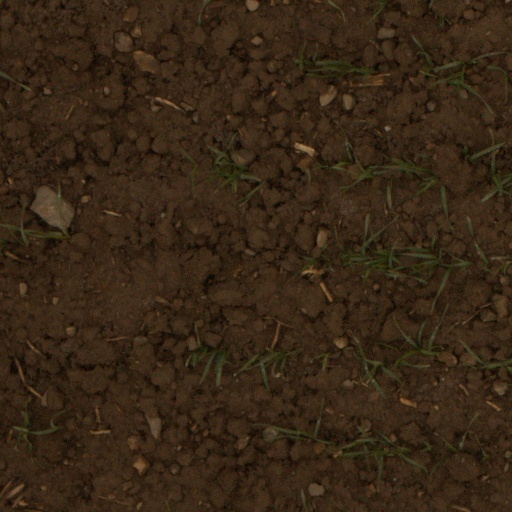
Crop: wheat